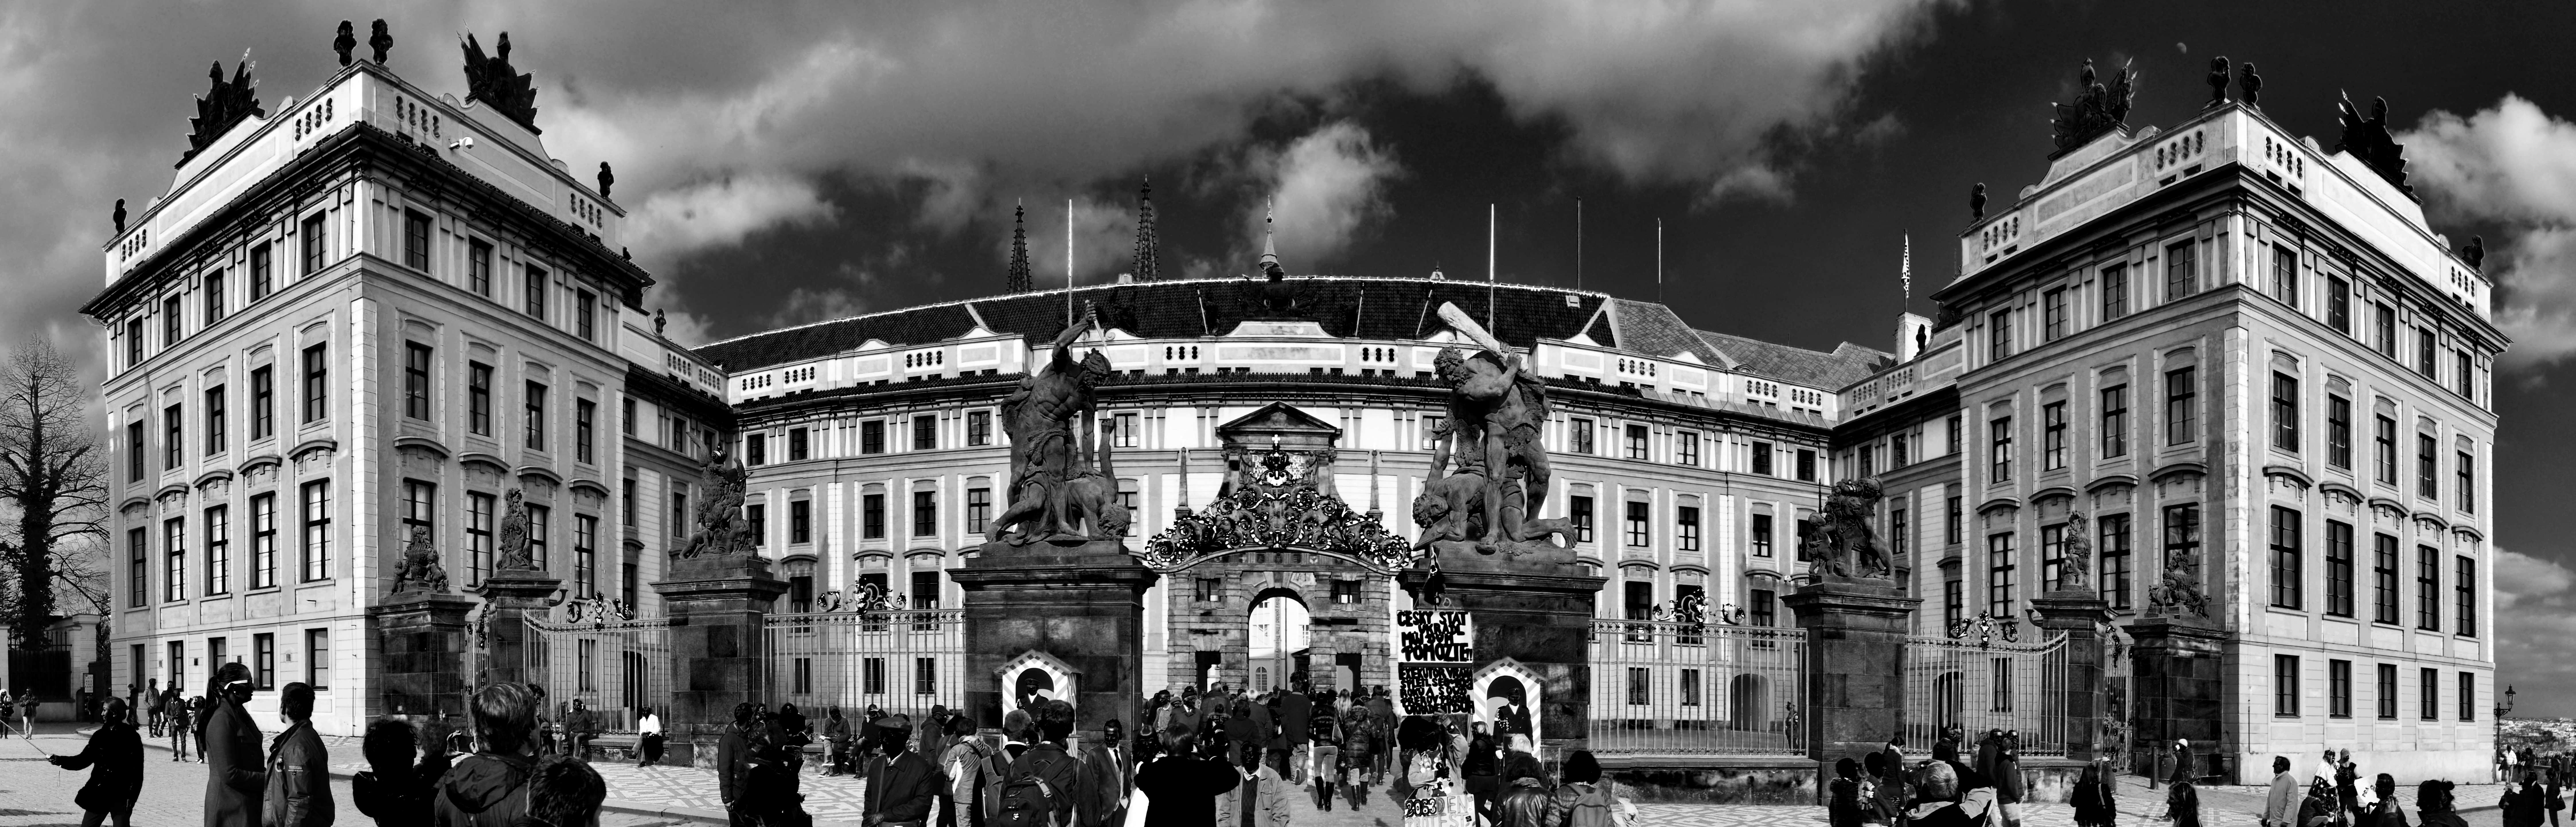
black and white, architecture, street, city, cityscape, downtown, landmark, facade, prague, monochrome, metropolis, monochrome photography, prague castle, human settlement, metropolitan area